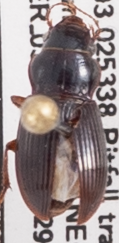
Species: Cratacanthus dubius
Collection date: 2022-06-29
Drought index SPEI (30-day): -0.71
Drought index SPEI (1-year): -2.09
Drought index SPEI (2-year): -2.09